Deforestation in Borneo

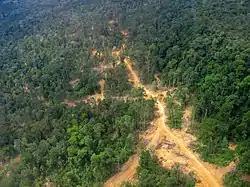
Logging road and impacts in East Kalimantan: logged forest on the left, primary forest on the right

Approximately 73% of the island is Indonesian territory; the Indonesian name for the island, Kalimantan, is used in English to refer to the Indonesian-controlled territory.